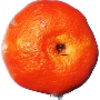
Label: Clementine 1